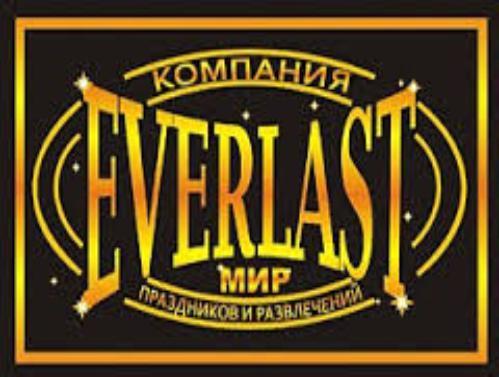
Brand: Everlast
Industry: Clothes